House at 44 Linden Street

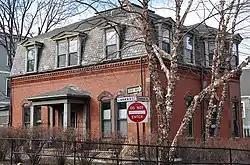

The House at 44 Linden Street in Brookline, Massachusetts, is a little-altered local example of Second Empire styling. The -story house was built in 1874 by Solomon Eaton on land that was owned for many years by Thomas Aspinwall Davis. It has classic Second Empire features, including a mansard roof, polygonal bay windows, and brownstone window arches. The only significant alteration is a sunporch on the left side. It was converted into a two-family in 1923.